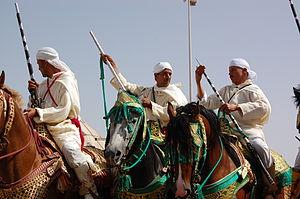
La culture du Maroc, pays du Maghreb, désigne d'abord les pratiques culturelles observables de ses 35 986 655 d'habitants.
La Fédération royale marocaine des sports équestres est l'organisme chargé de la gestion et de la promotion des sports équestres au Maroc.